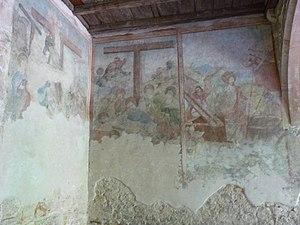
Couvent des Dominicains de Colmar, fresques
Le couvent des Dominicains de Colmar est un monument historique situé à Colmar, dans le département français du Haut-Rhin.